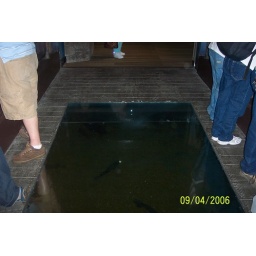
glass floor in bayou area